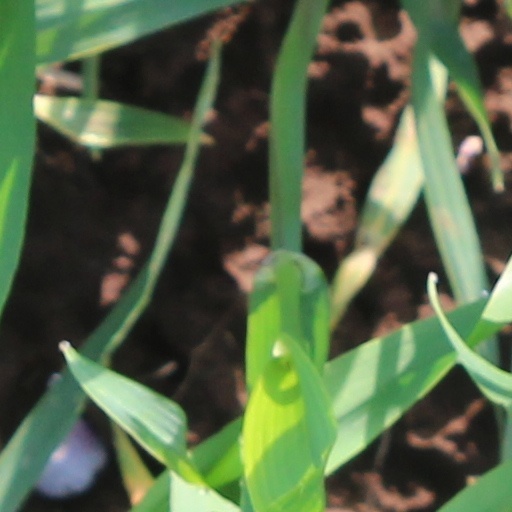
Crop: wheat